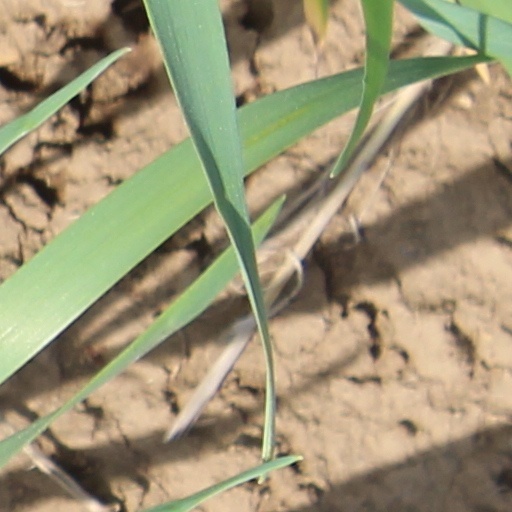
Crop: wheat